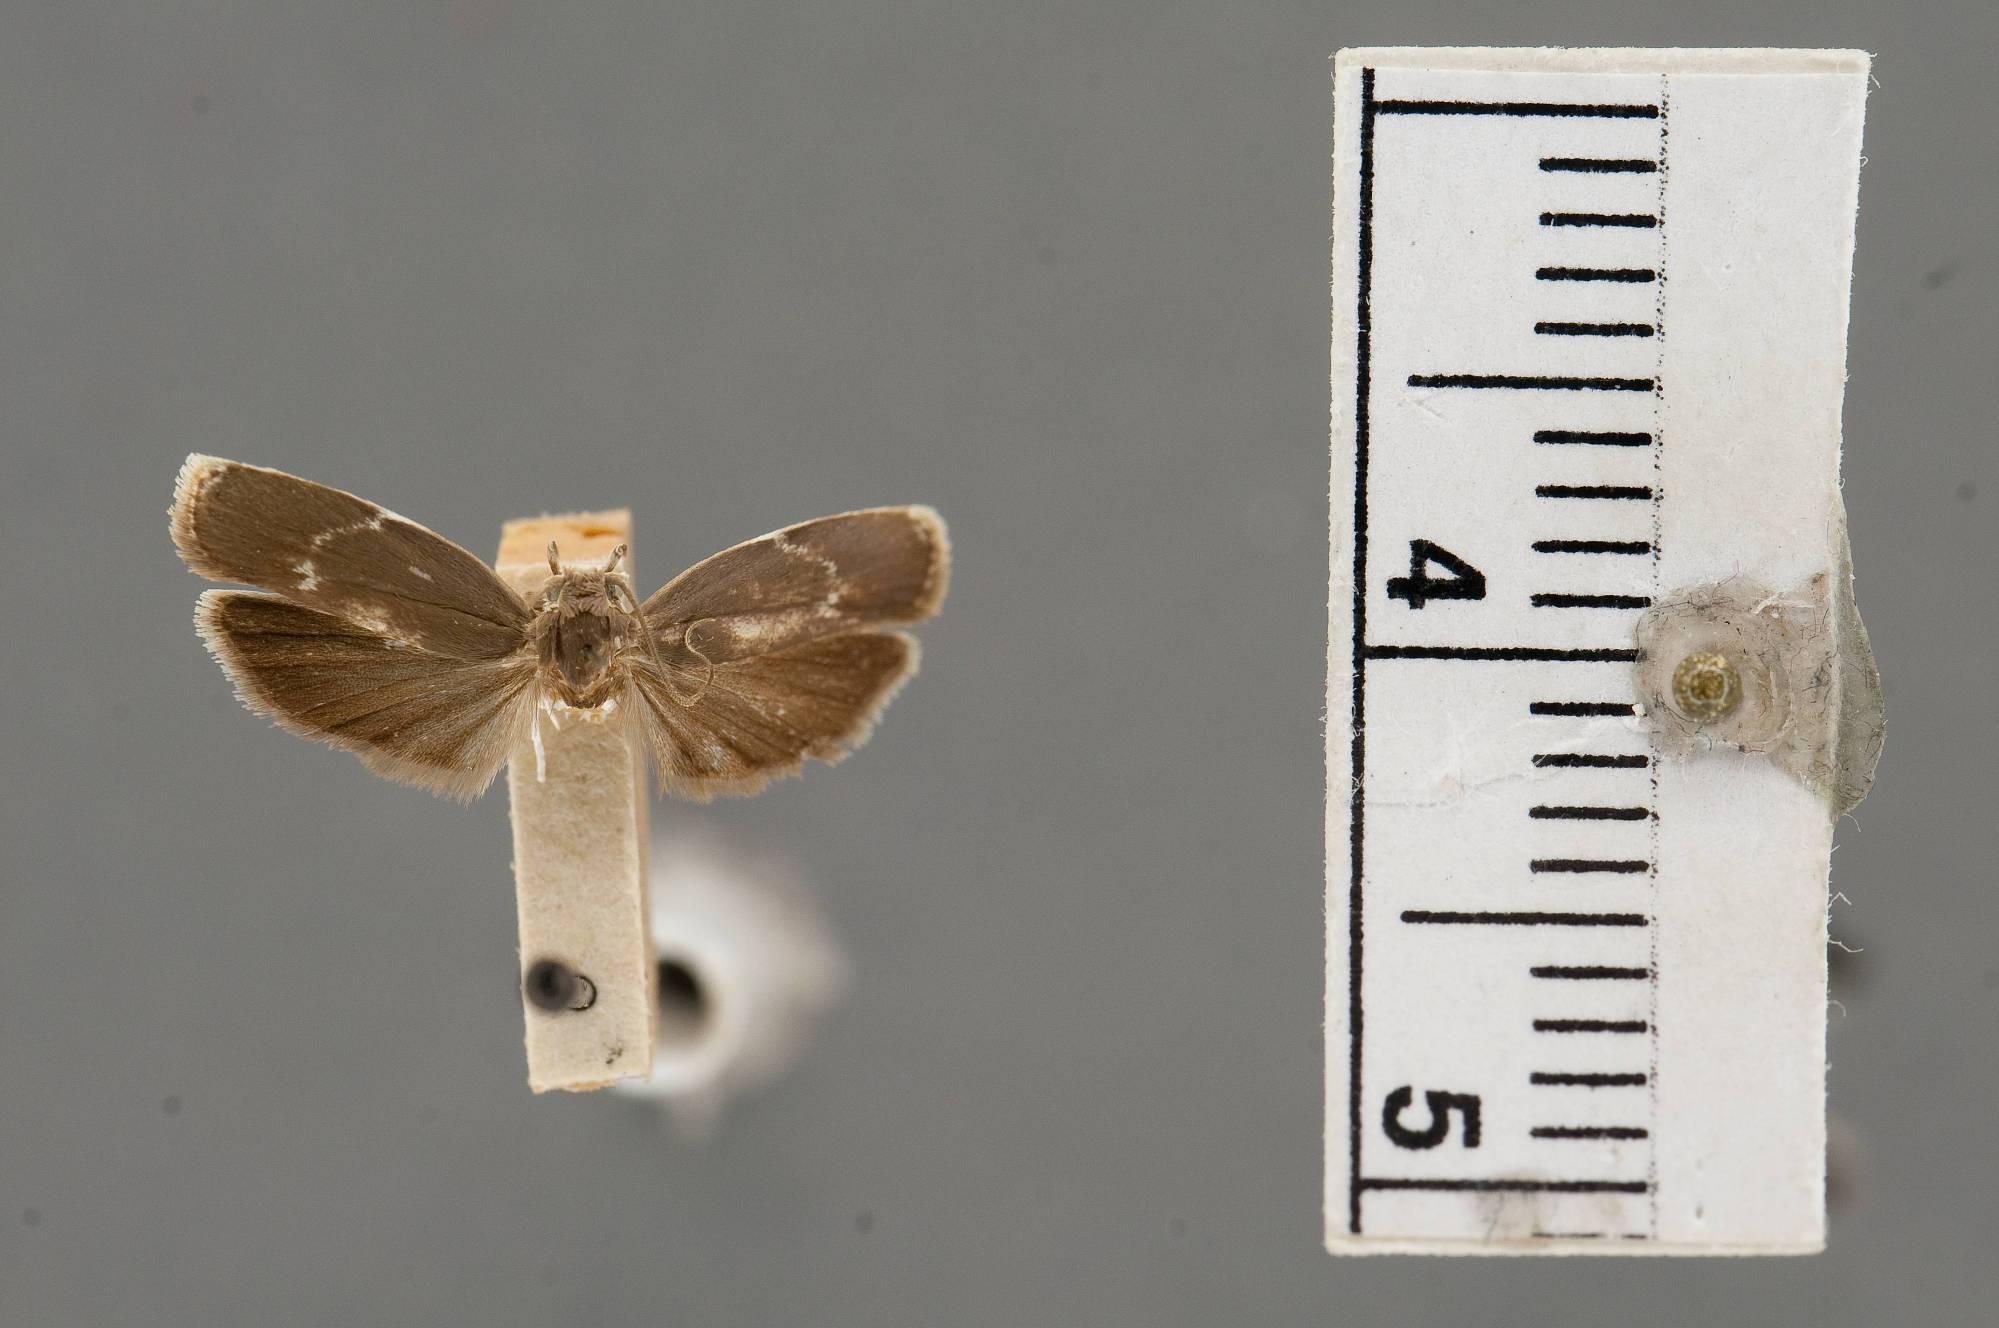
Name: Stenoma simplex
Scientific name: Stenoma simplex Busck, 1914
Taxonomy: Animalia, Arthropoda, Insecta, Lepidoptera, Glossata, Depressariidae, Stenomatinae
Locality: Trinidad River, Panama
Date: Jun 1912